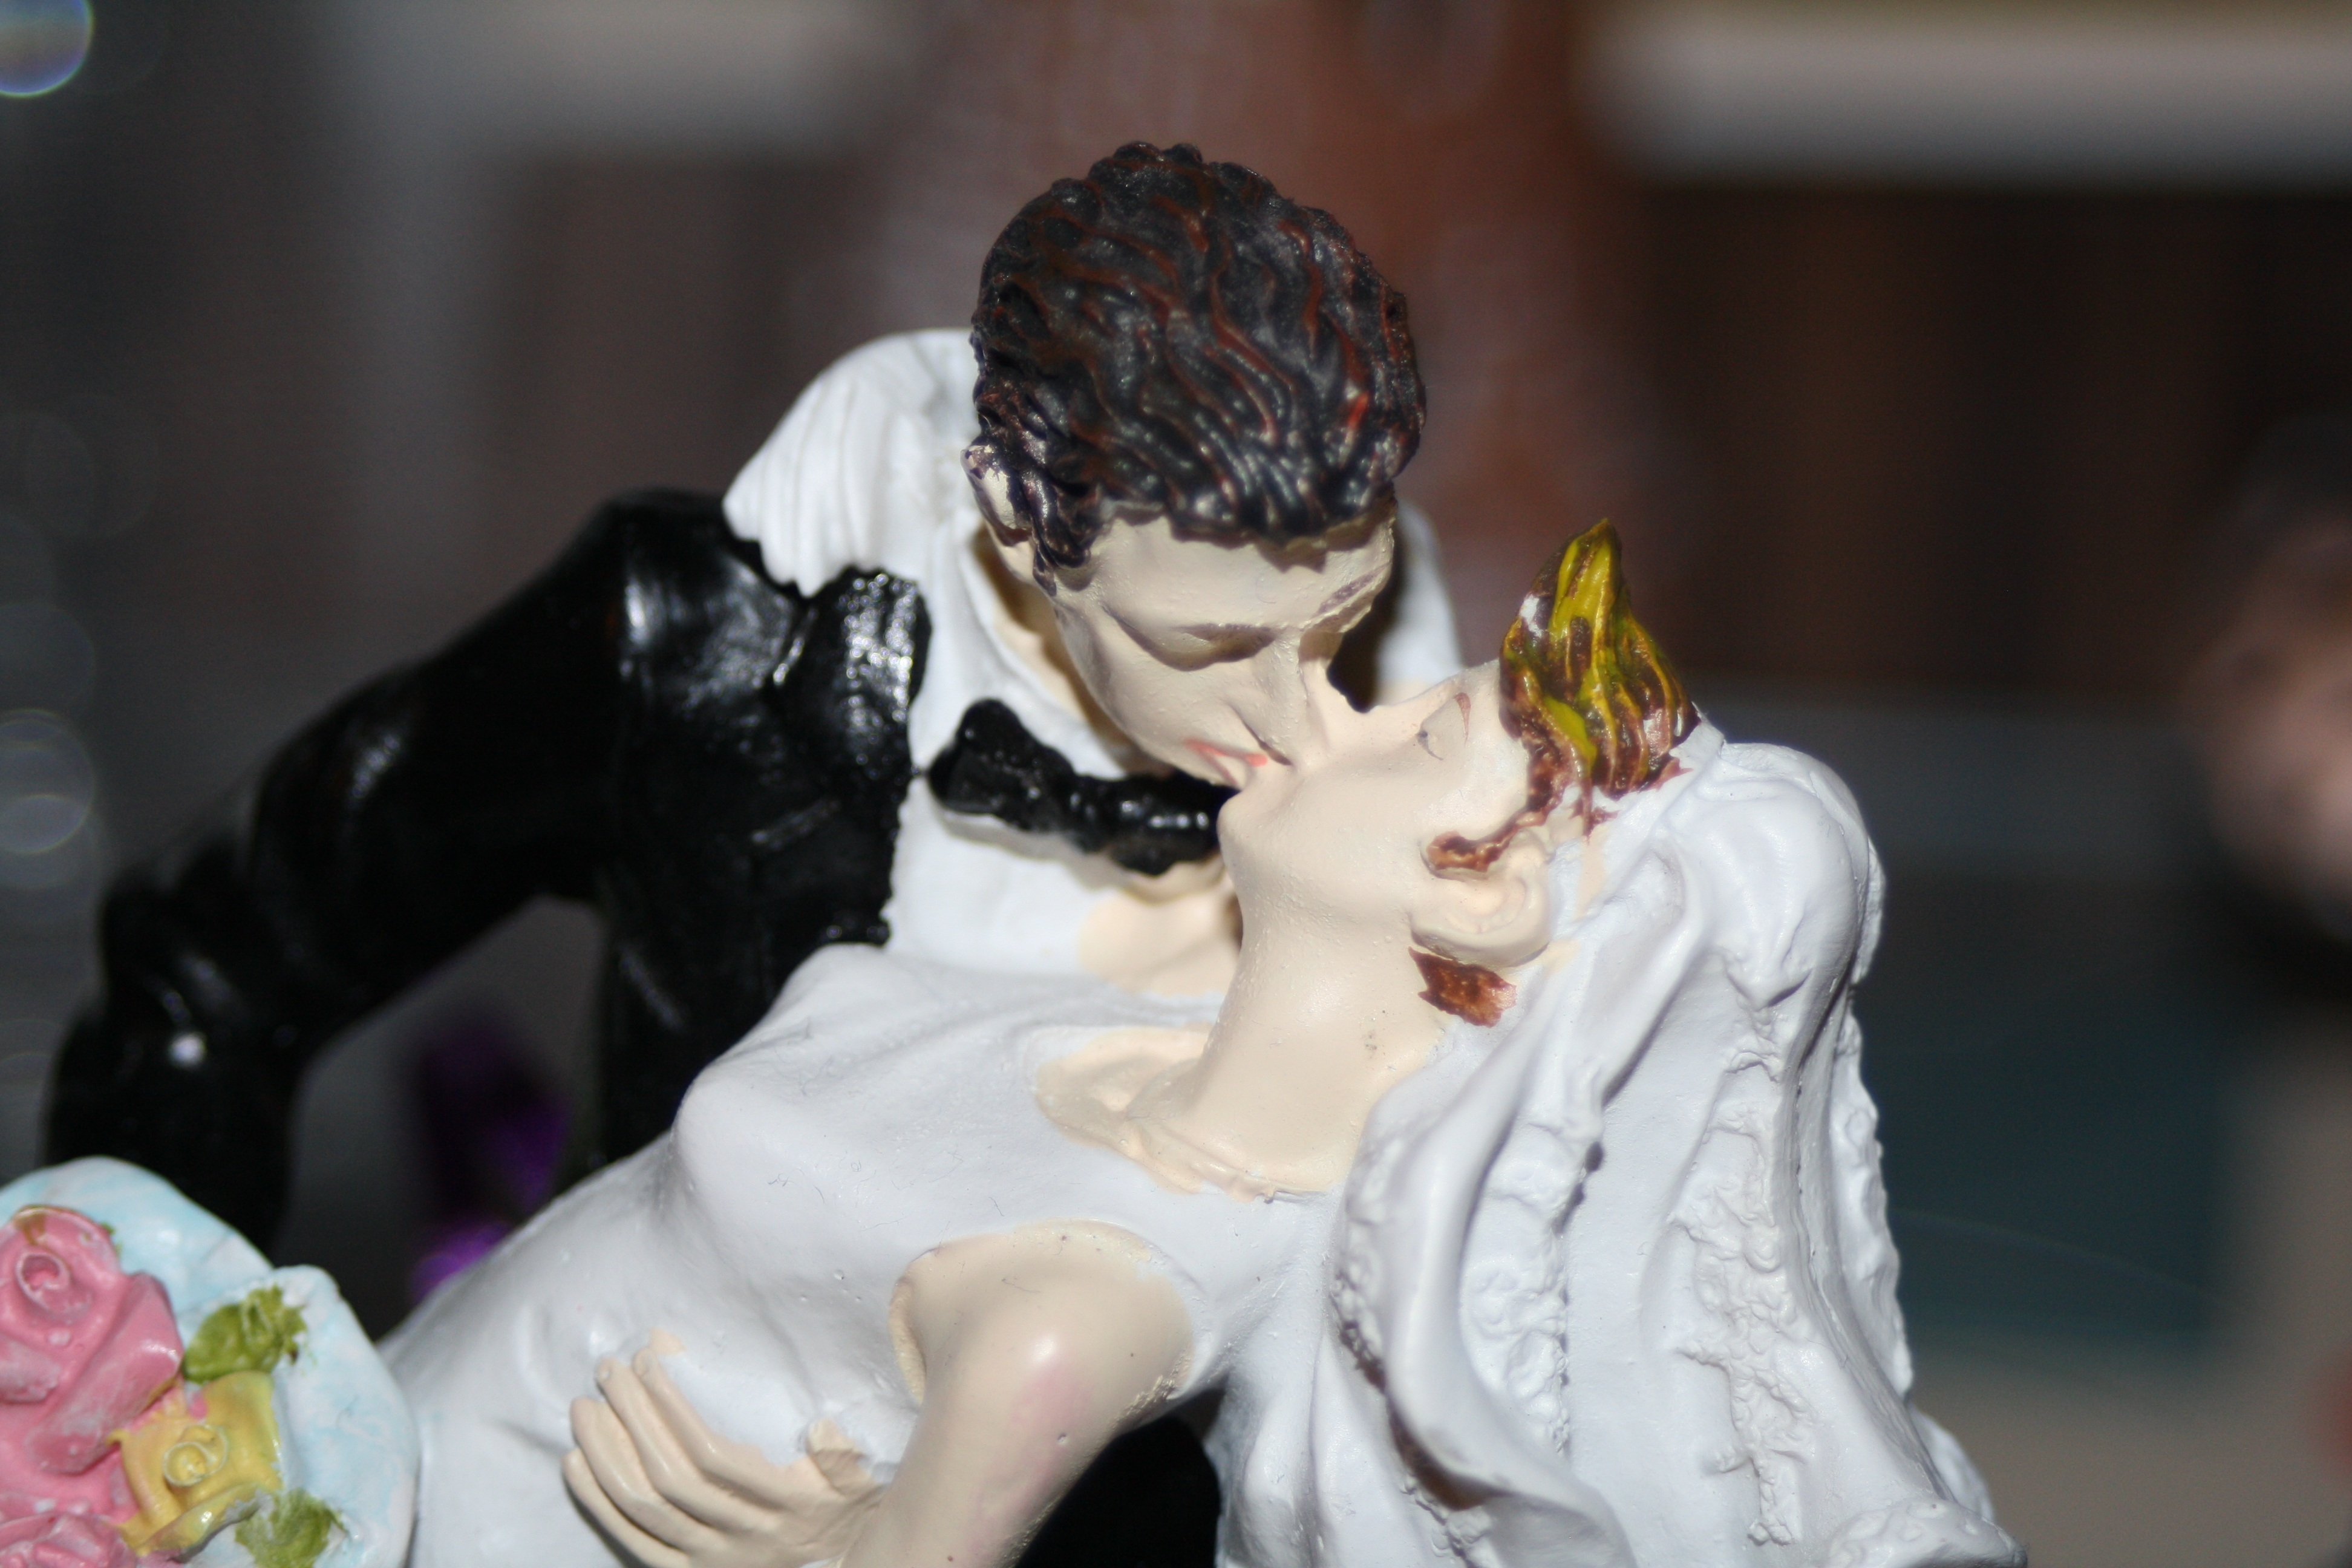
flower, statue, kiss, fashion, bride, toy, bride and groom, dress, figure, figurine, lovers